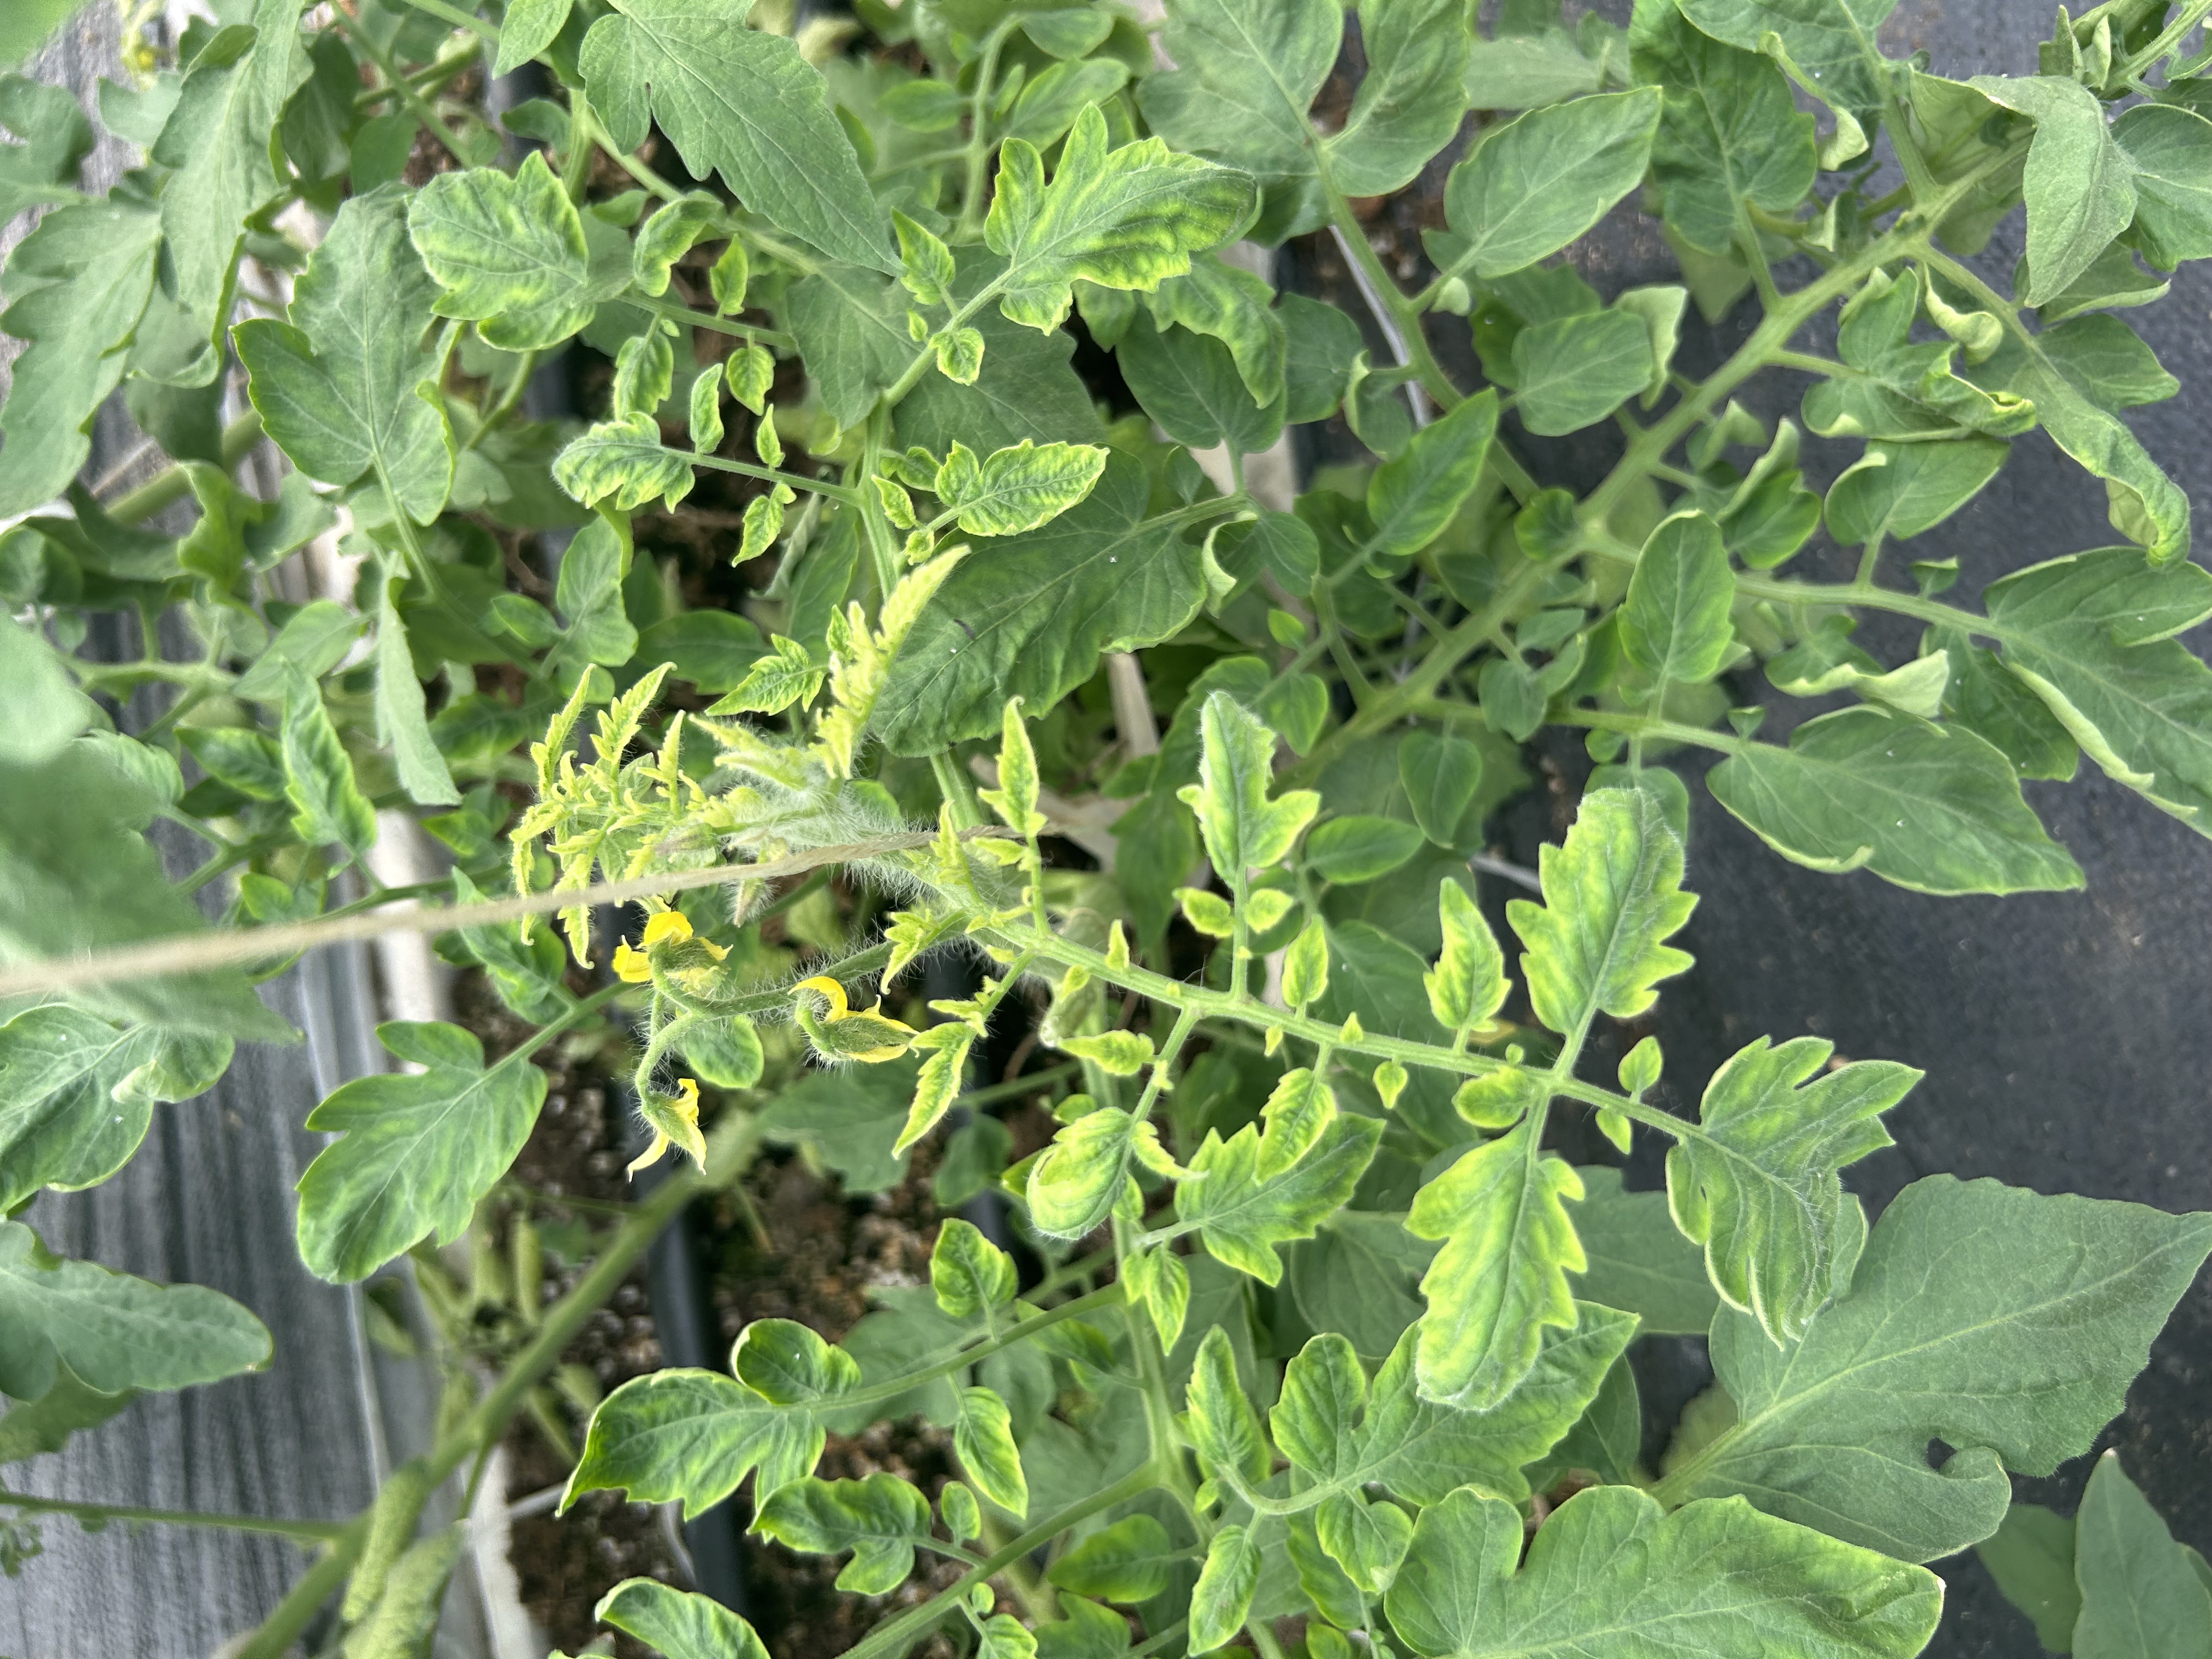
Disease: Viral